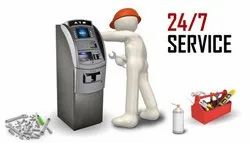
Label: ATM_Service